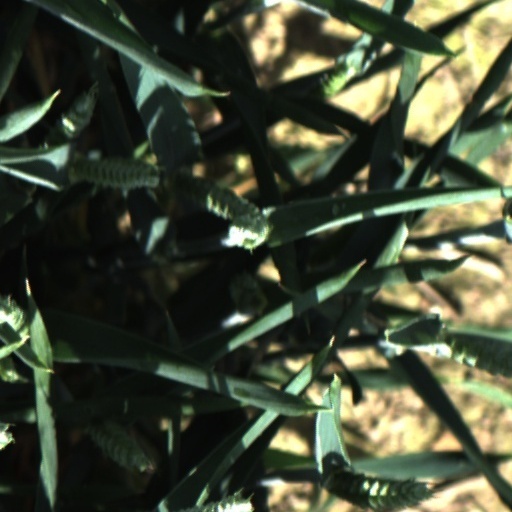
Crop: wheat